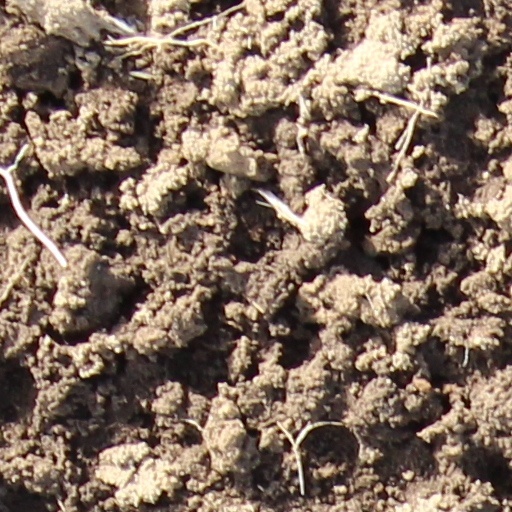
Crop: wheat